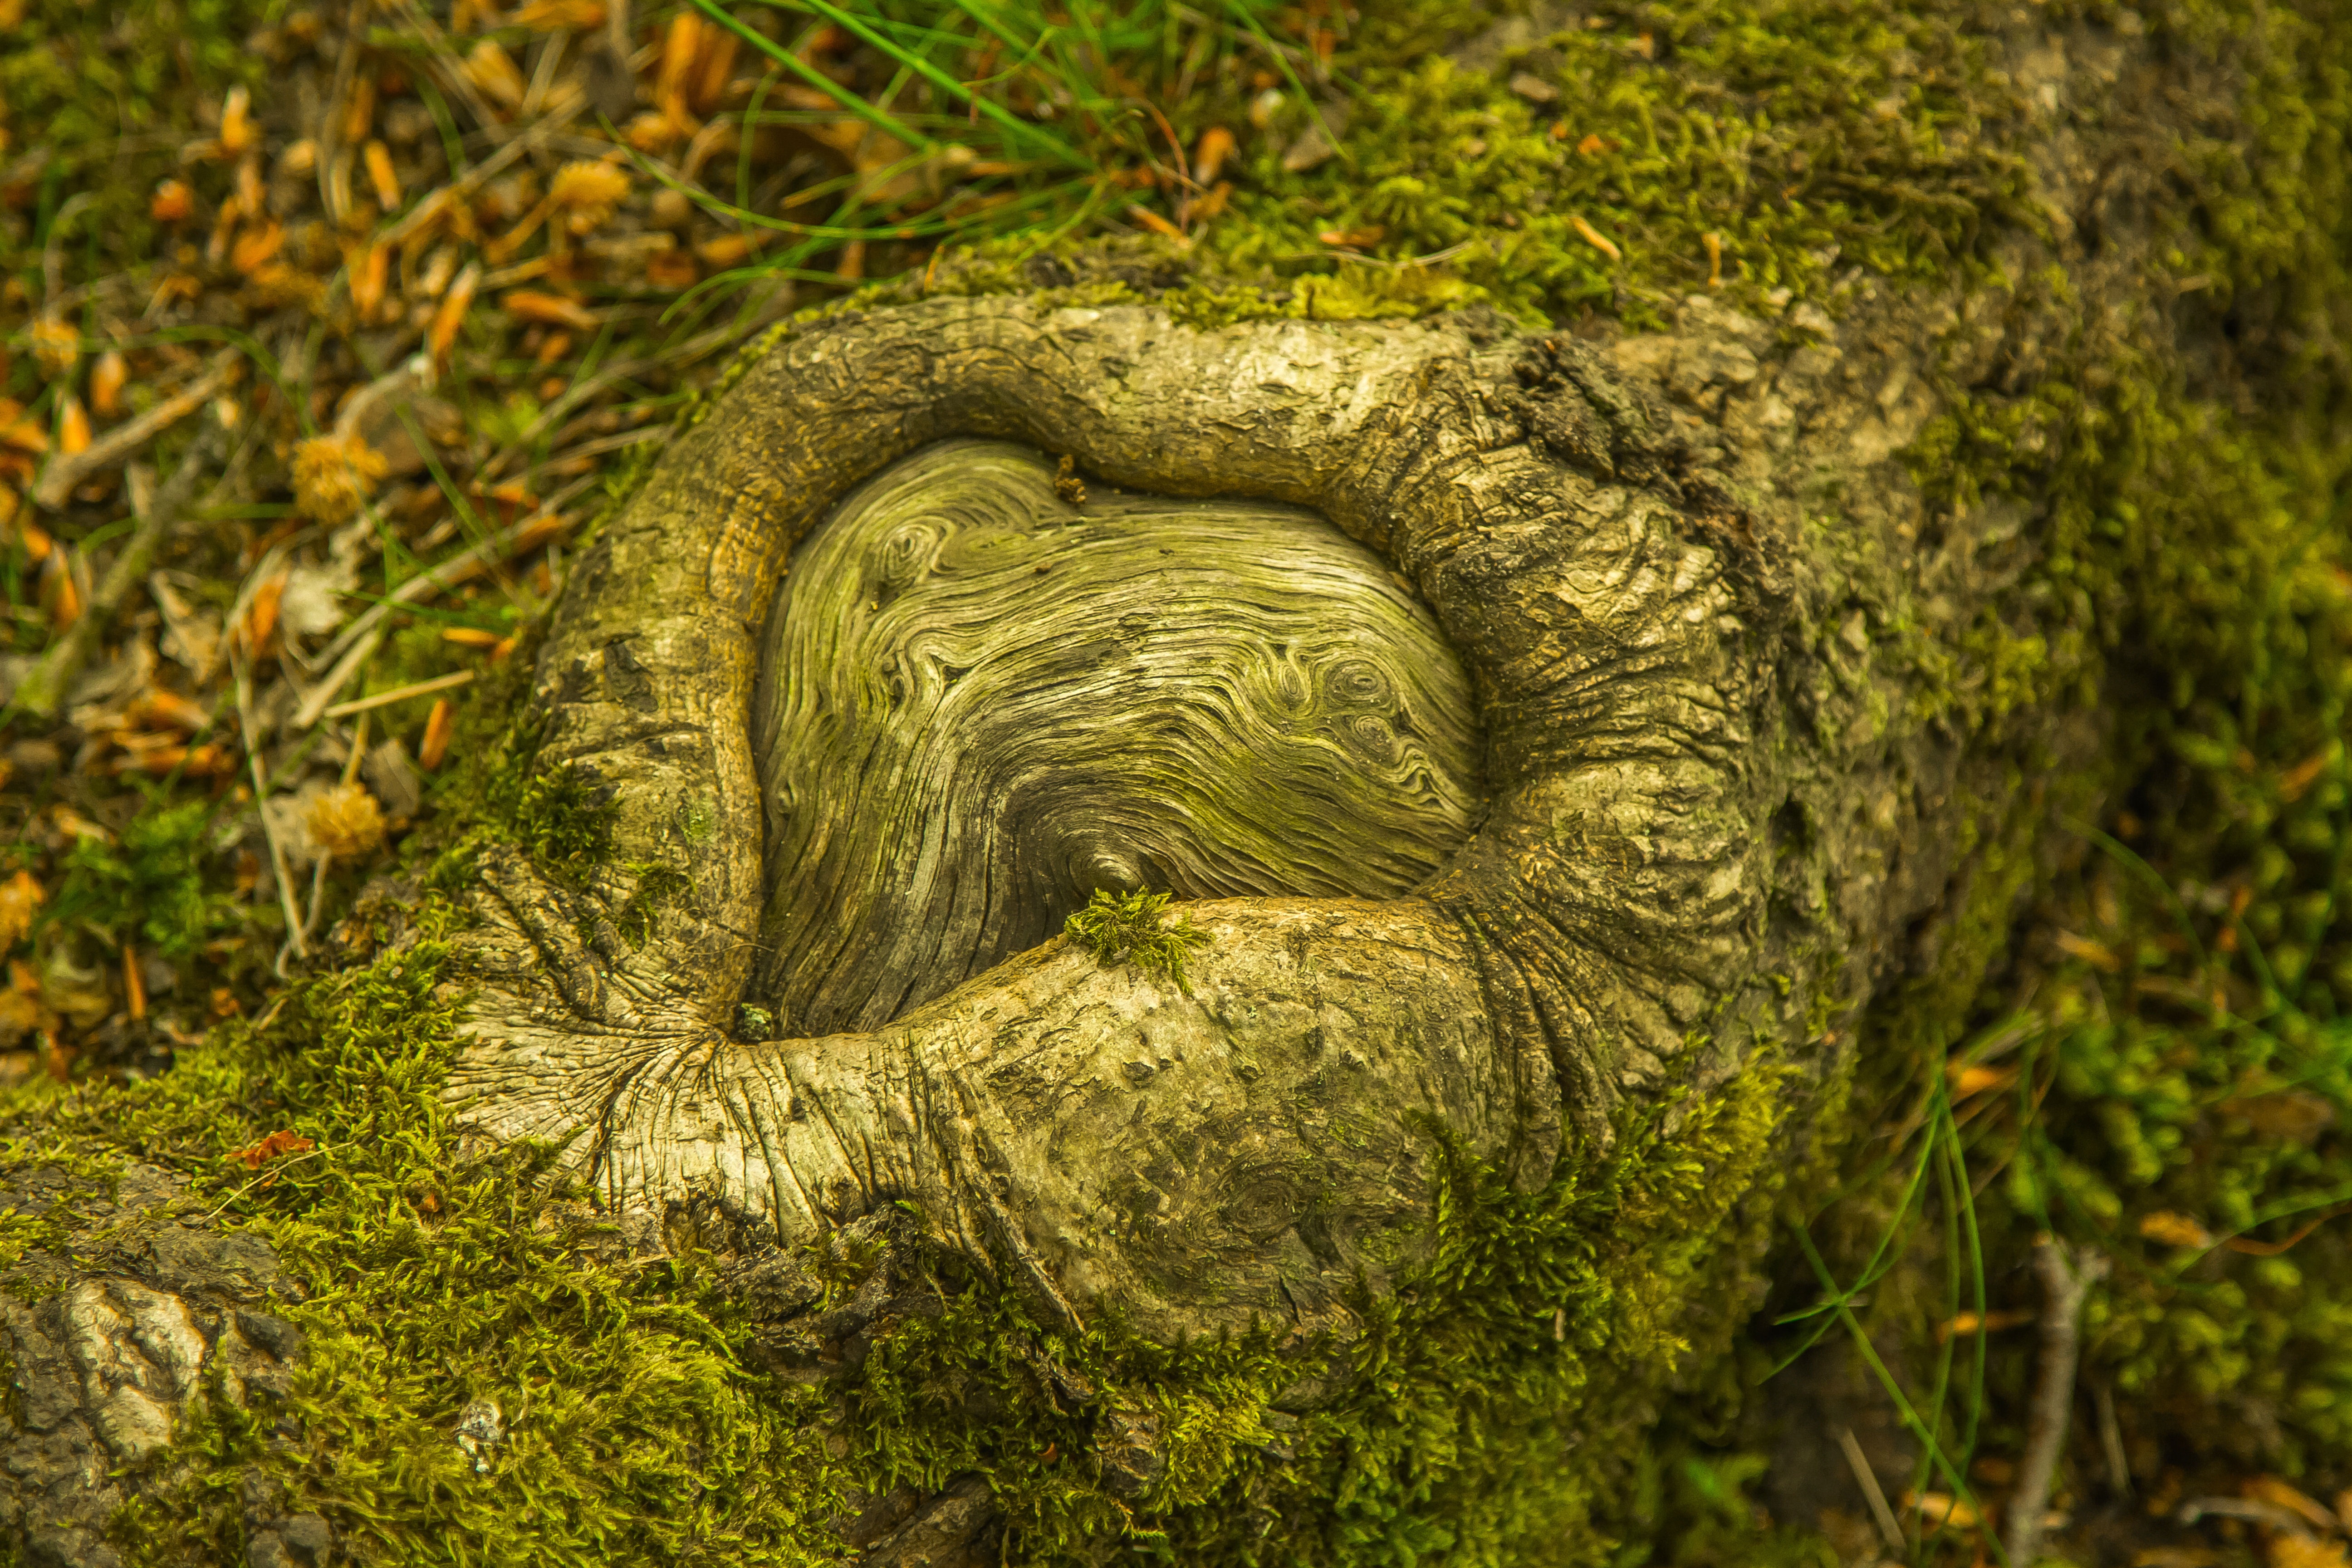
tree, nature, forest, grass, plant, leaf, trunk, wildlife, green, jungle, botany, reptile, flora, fauna, woodland, habitat, serpent, macro photography